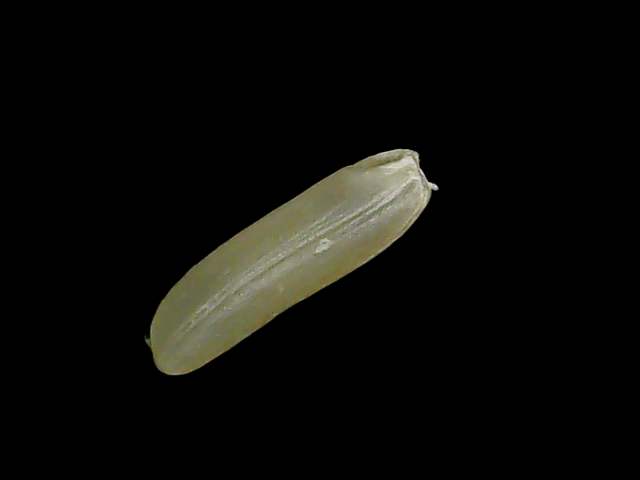
Rice variety: Binadhan19